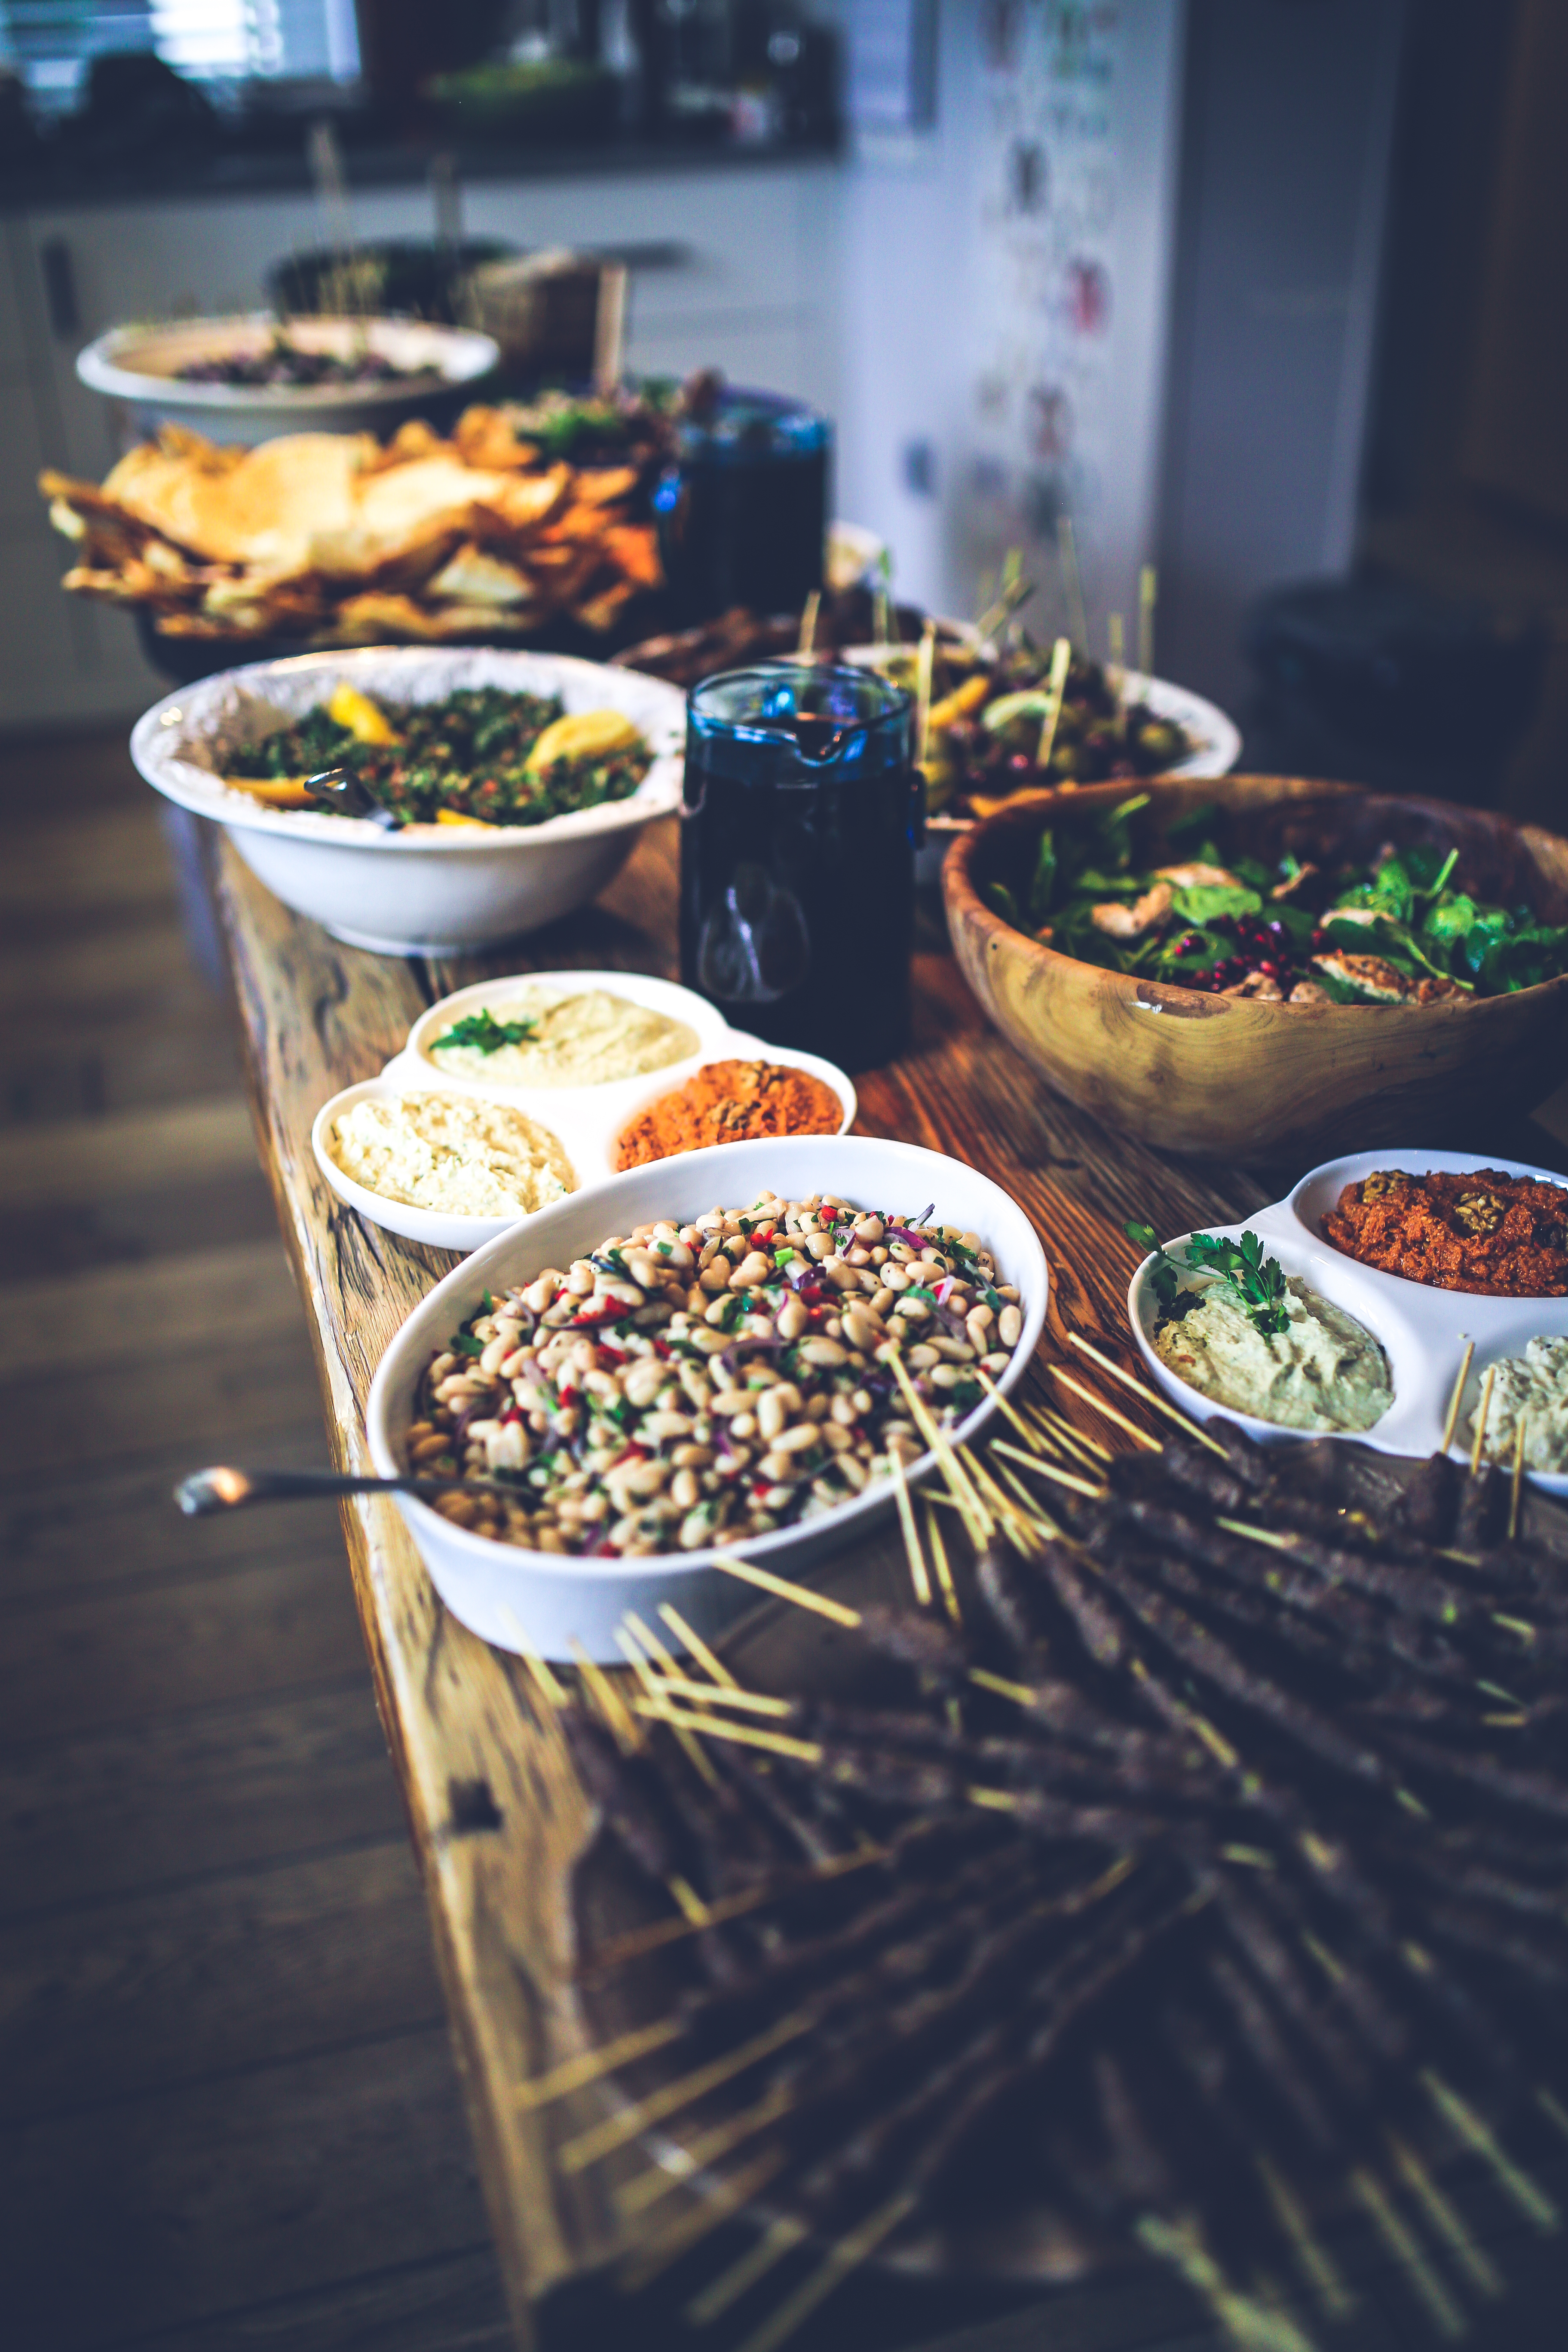
restaurant, meal, food, salad, color, breakfast, lunch, buffet, dinner, beans, asparagus, sweetness, sense, royalty free images